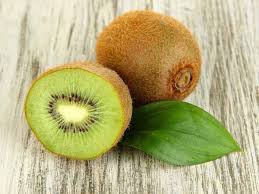
Label: Kiwi